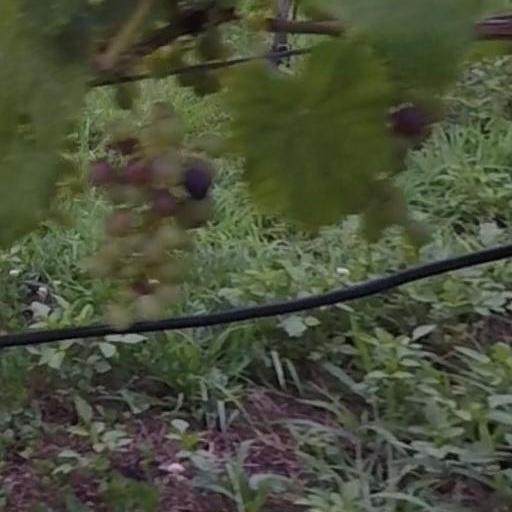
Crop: grape